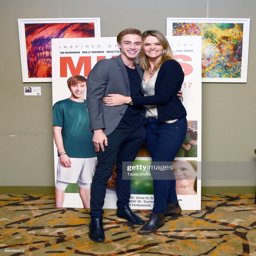
person and actor attend the premiere .